Volumetric capture

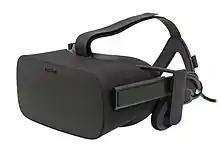
Virtual reality headset

As volumetric video developed into a commercially applicable approach to environment and performance capture, the ability to move about the results with six degrees of freedom and true stereoscopy necessitated a new type of display device. With the rise of consumer-facing VR in 2016 through devices such as the Oculus Rift and HTC Vive, this was suddenly possible. Stereoscopic viewing and the ability to rotate and move the head as well as move in a small space allows immersion into environments well beyond what was possible in the past. The photographic nature of the captures combined with this immersion and the resulting interactivity is one giant step closer to being the holy grail of true virtual reality. With the rise of 360° video content, the demand for 6-DOF capture is rising, and VR in particular drives the applications for this technology, slowly fusing cinema, games and art with the field of volumetric capture research. Volumetric video is currently being used to deliver virtual concerts via the Scenez application on Meta Quest and Apple Vision Pro Devices.